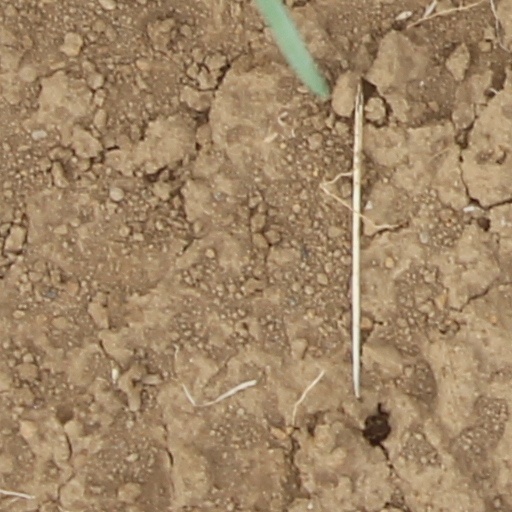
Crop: wheat